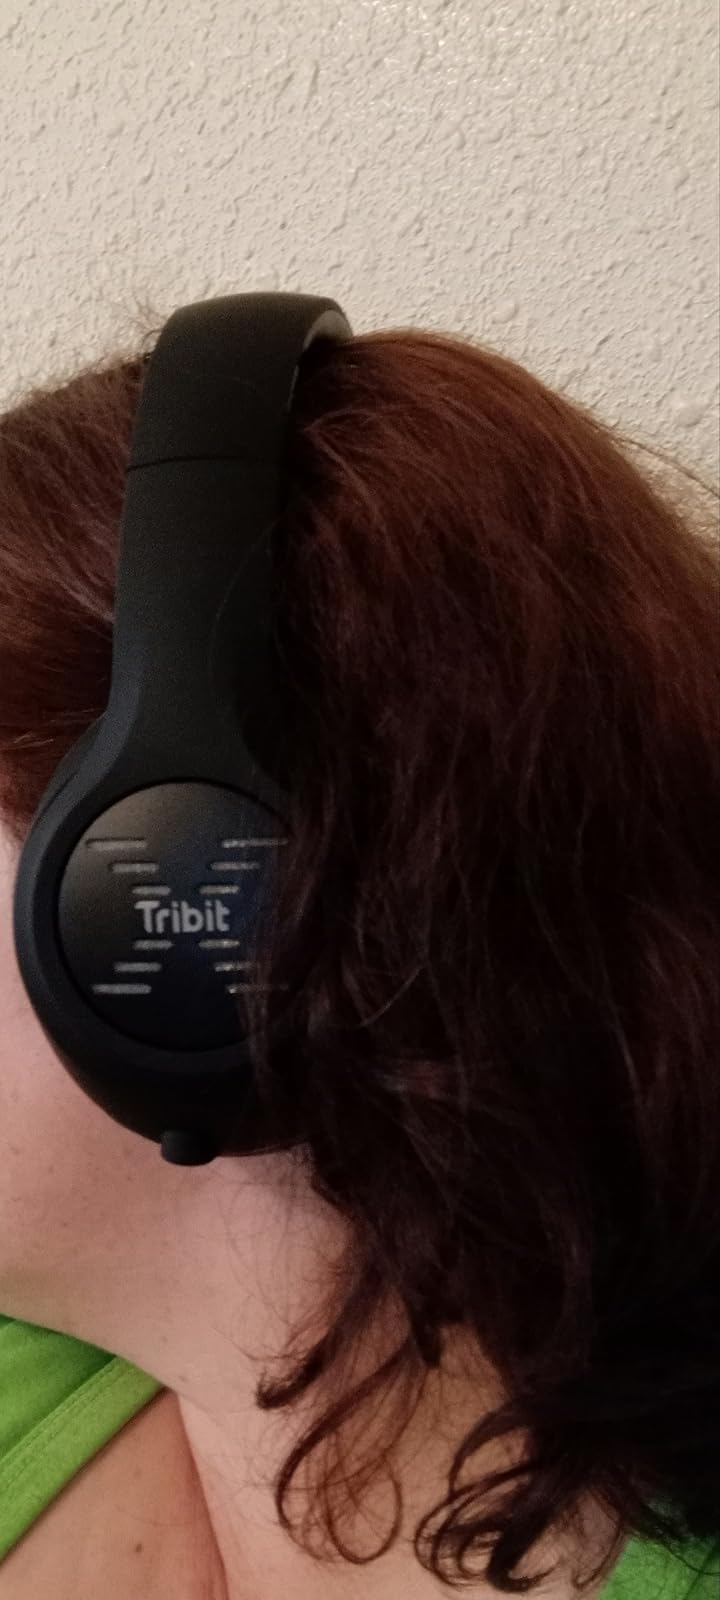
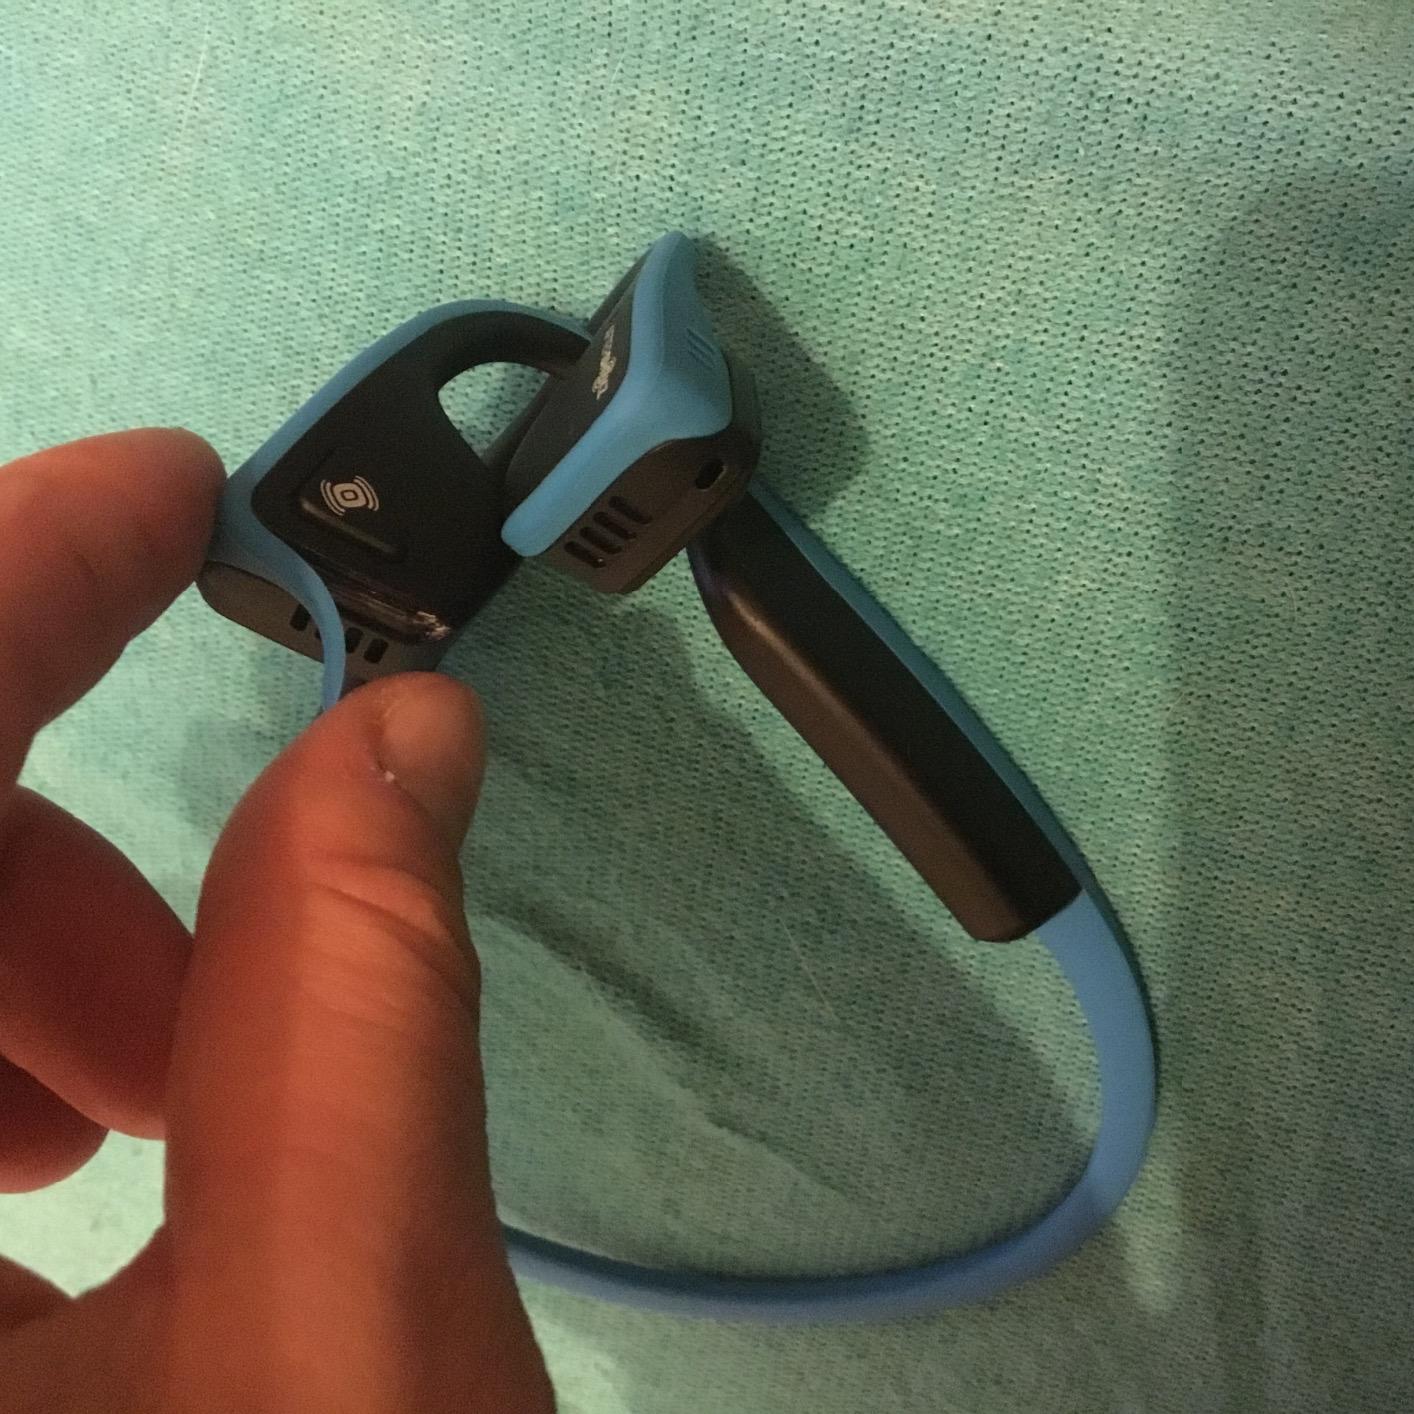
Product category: headphones
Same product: no